Crescent School (Toronto)

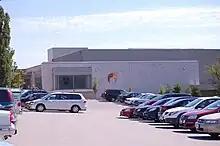
Centre for Creative Learning, 2007

Field House – In 2002, Crescent opened the "Field House", a 30,000-square-foot space (the size of three average gymnasiums) used for tennis, basketball, indoor track and ball hockey. This replaced the three outdoor tennis courts that had been situated there before.